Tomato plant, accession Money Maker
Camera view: bottom (45 deg); turntable rotation: 300 degrees
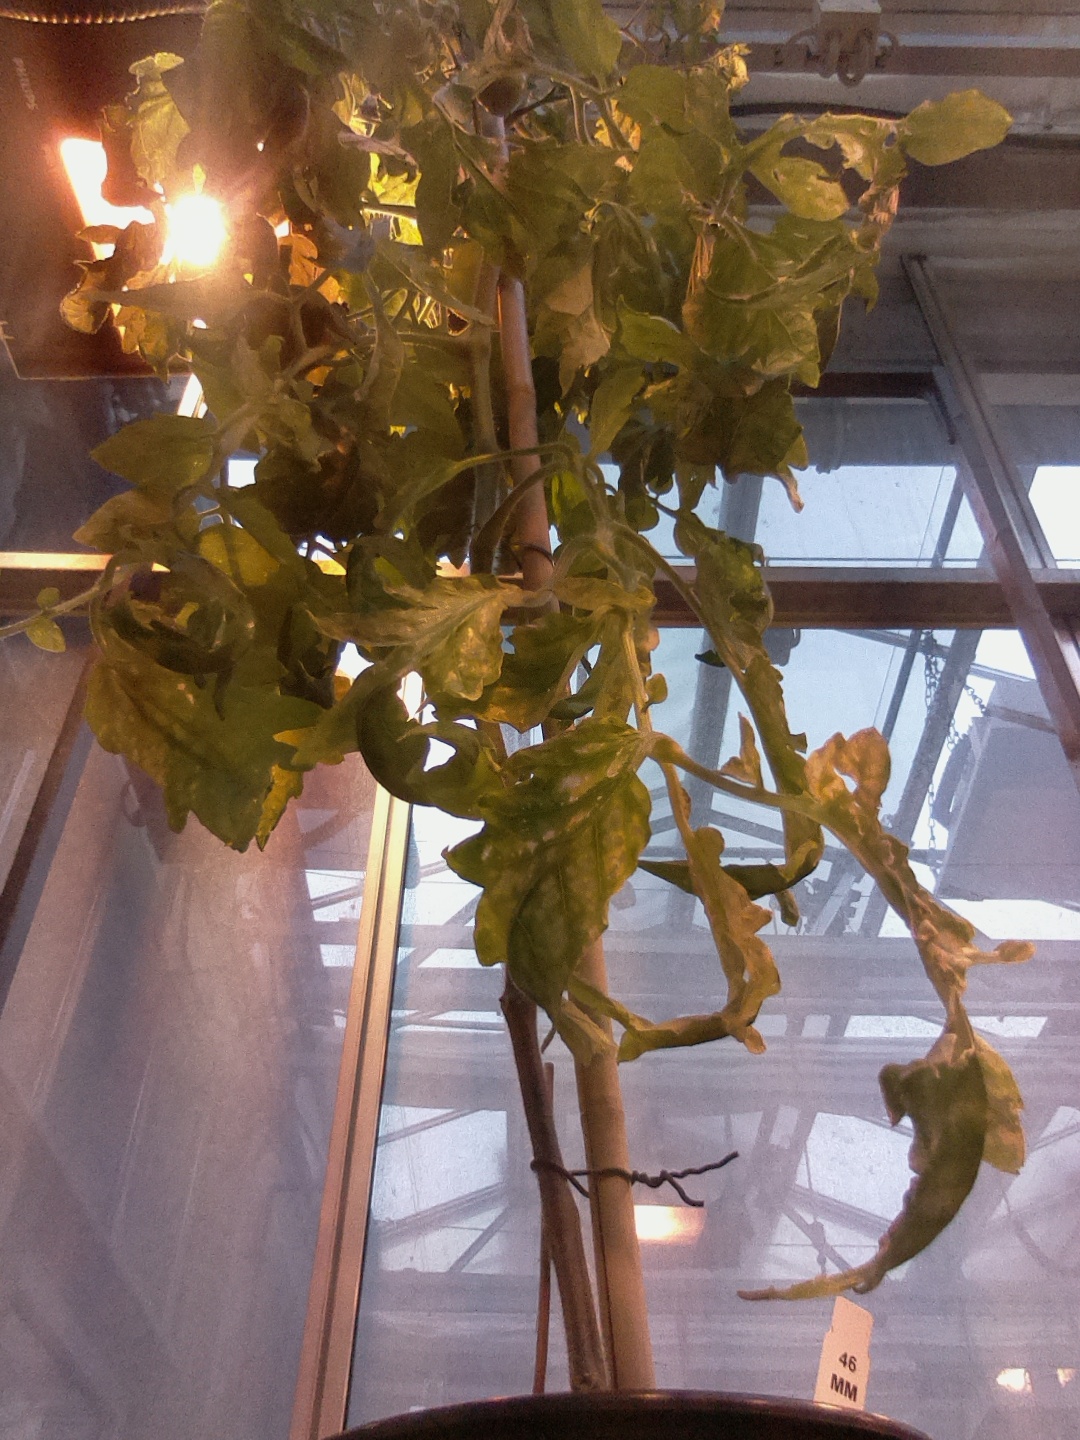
BBCH growth stage 72: 20%-30% of final fruit size